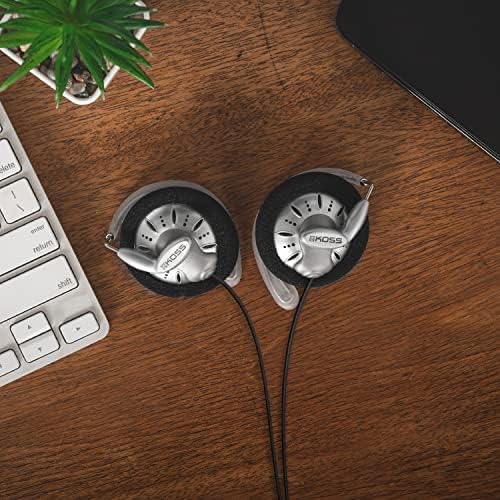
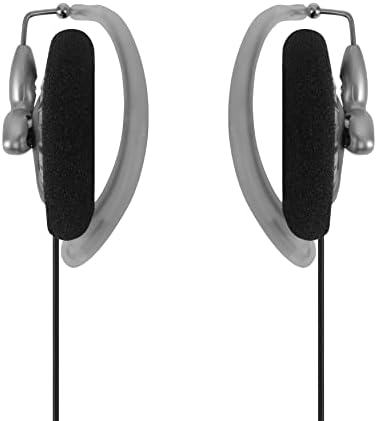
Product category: headphones
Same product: yes